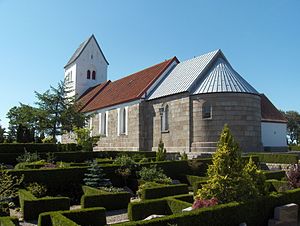
Nørre Tranders Kirke
Nørre Tranders Kirke i Aalborg
Nørre Tranders Kirke i Aalborg
Nørre Tranders Kirke er beliggende i det østlige Aalborg. Den er bygget i sidste halvdel af 1100-tallet.